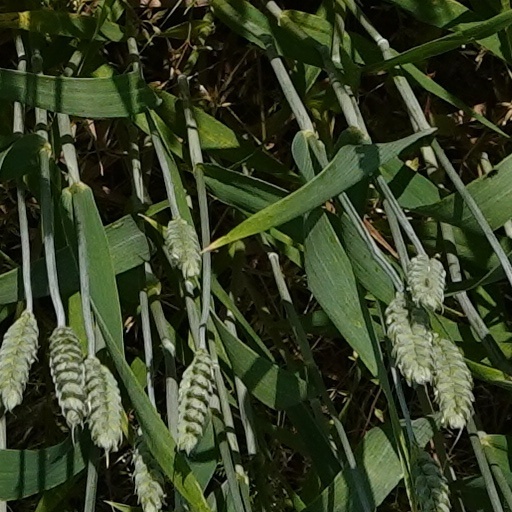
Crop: wheat